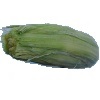
Label: Corn Husk 1